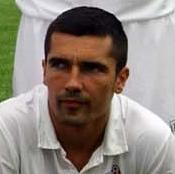
Age: 24